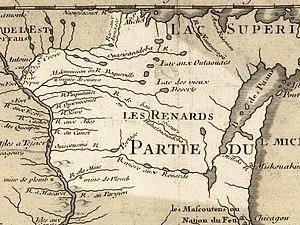
La mission Saint-François-Xavier est un poste missionnaire catholique fondé par le père jésuite Claude Allouez en 1671 sur les rives de la baie des puants. Le premier site de la mission se trouve aujourd'hui sur le territoire de la ville de De Pere au Wisconsin. En 1687, la mission est déplacée près du fort Francis, situé dans le secteur ouest de la ville de Green Bay.
Jean-Baptiste Chardon, né le 27 avril 1671 à Bordeaux dans le département de la Gironde et décédé le 11 avril 1743 à Québec était un missionnaire jésuite qui passa la plus grande partie de sa vie, soit plus de 40 ans, auprès des communautés amérindiennes de la Nouvelle-France.
Henri Nouvel, né en 1621 ou 1624 à Pézenas dans l’Hérault et mort entre octobre 1701 et octobre 1702 à la mission Saint-François-Xavier de la baie des Puants aux États-Unis, est un prêtre jésuite ayant passé quarante ans de sa vie comme missionnaire auprès des communautés amérindiennes de la Nouvelle-France.
L'Histoire du Wisconsin a été forgée par la succession de plusieurs vagues d'immigration, du Canada français puis des pays d'Europe, Allemagne et Scandinavie en tête, qui ont développé une large palette d'activités agricoles.